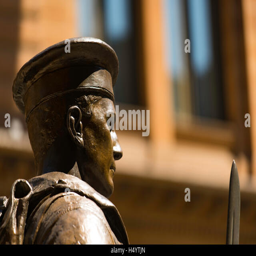
bronze statue stands tall as part of a city commemorating military conflict